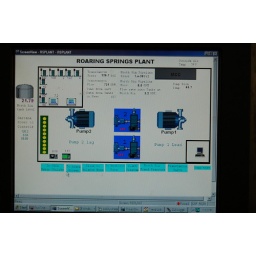
now operated by computer via microwave